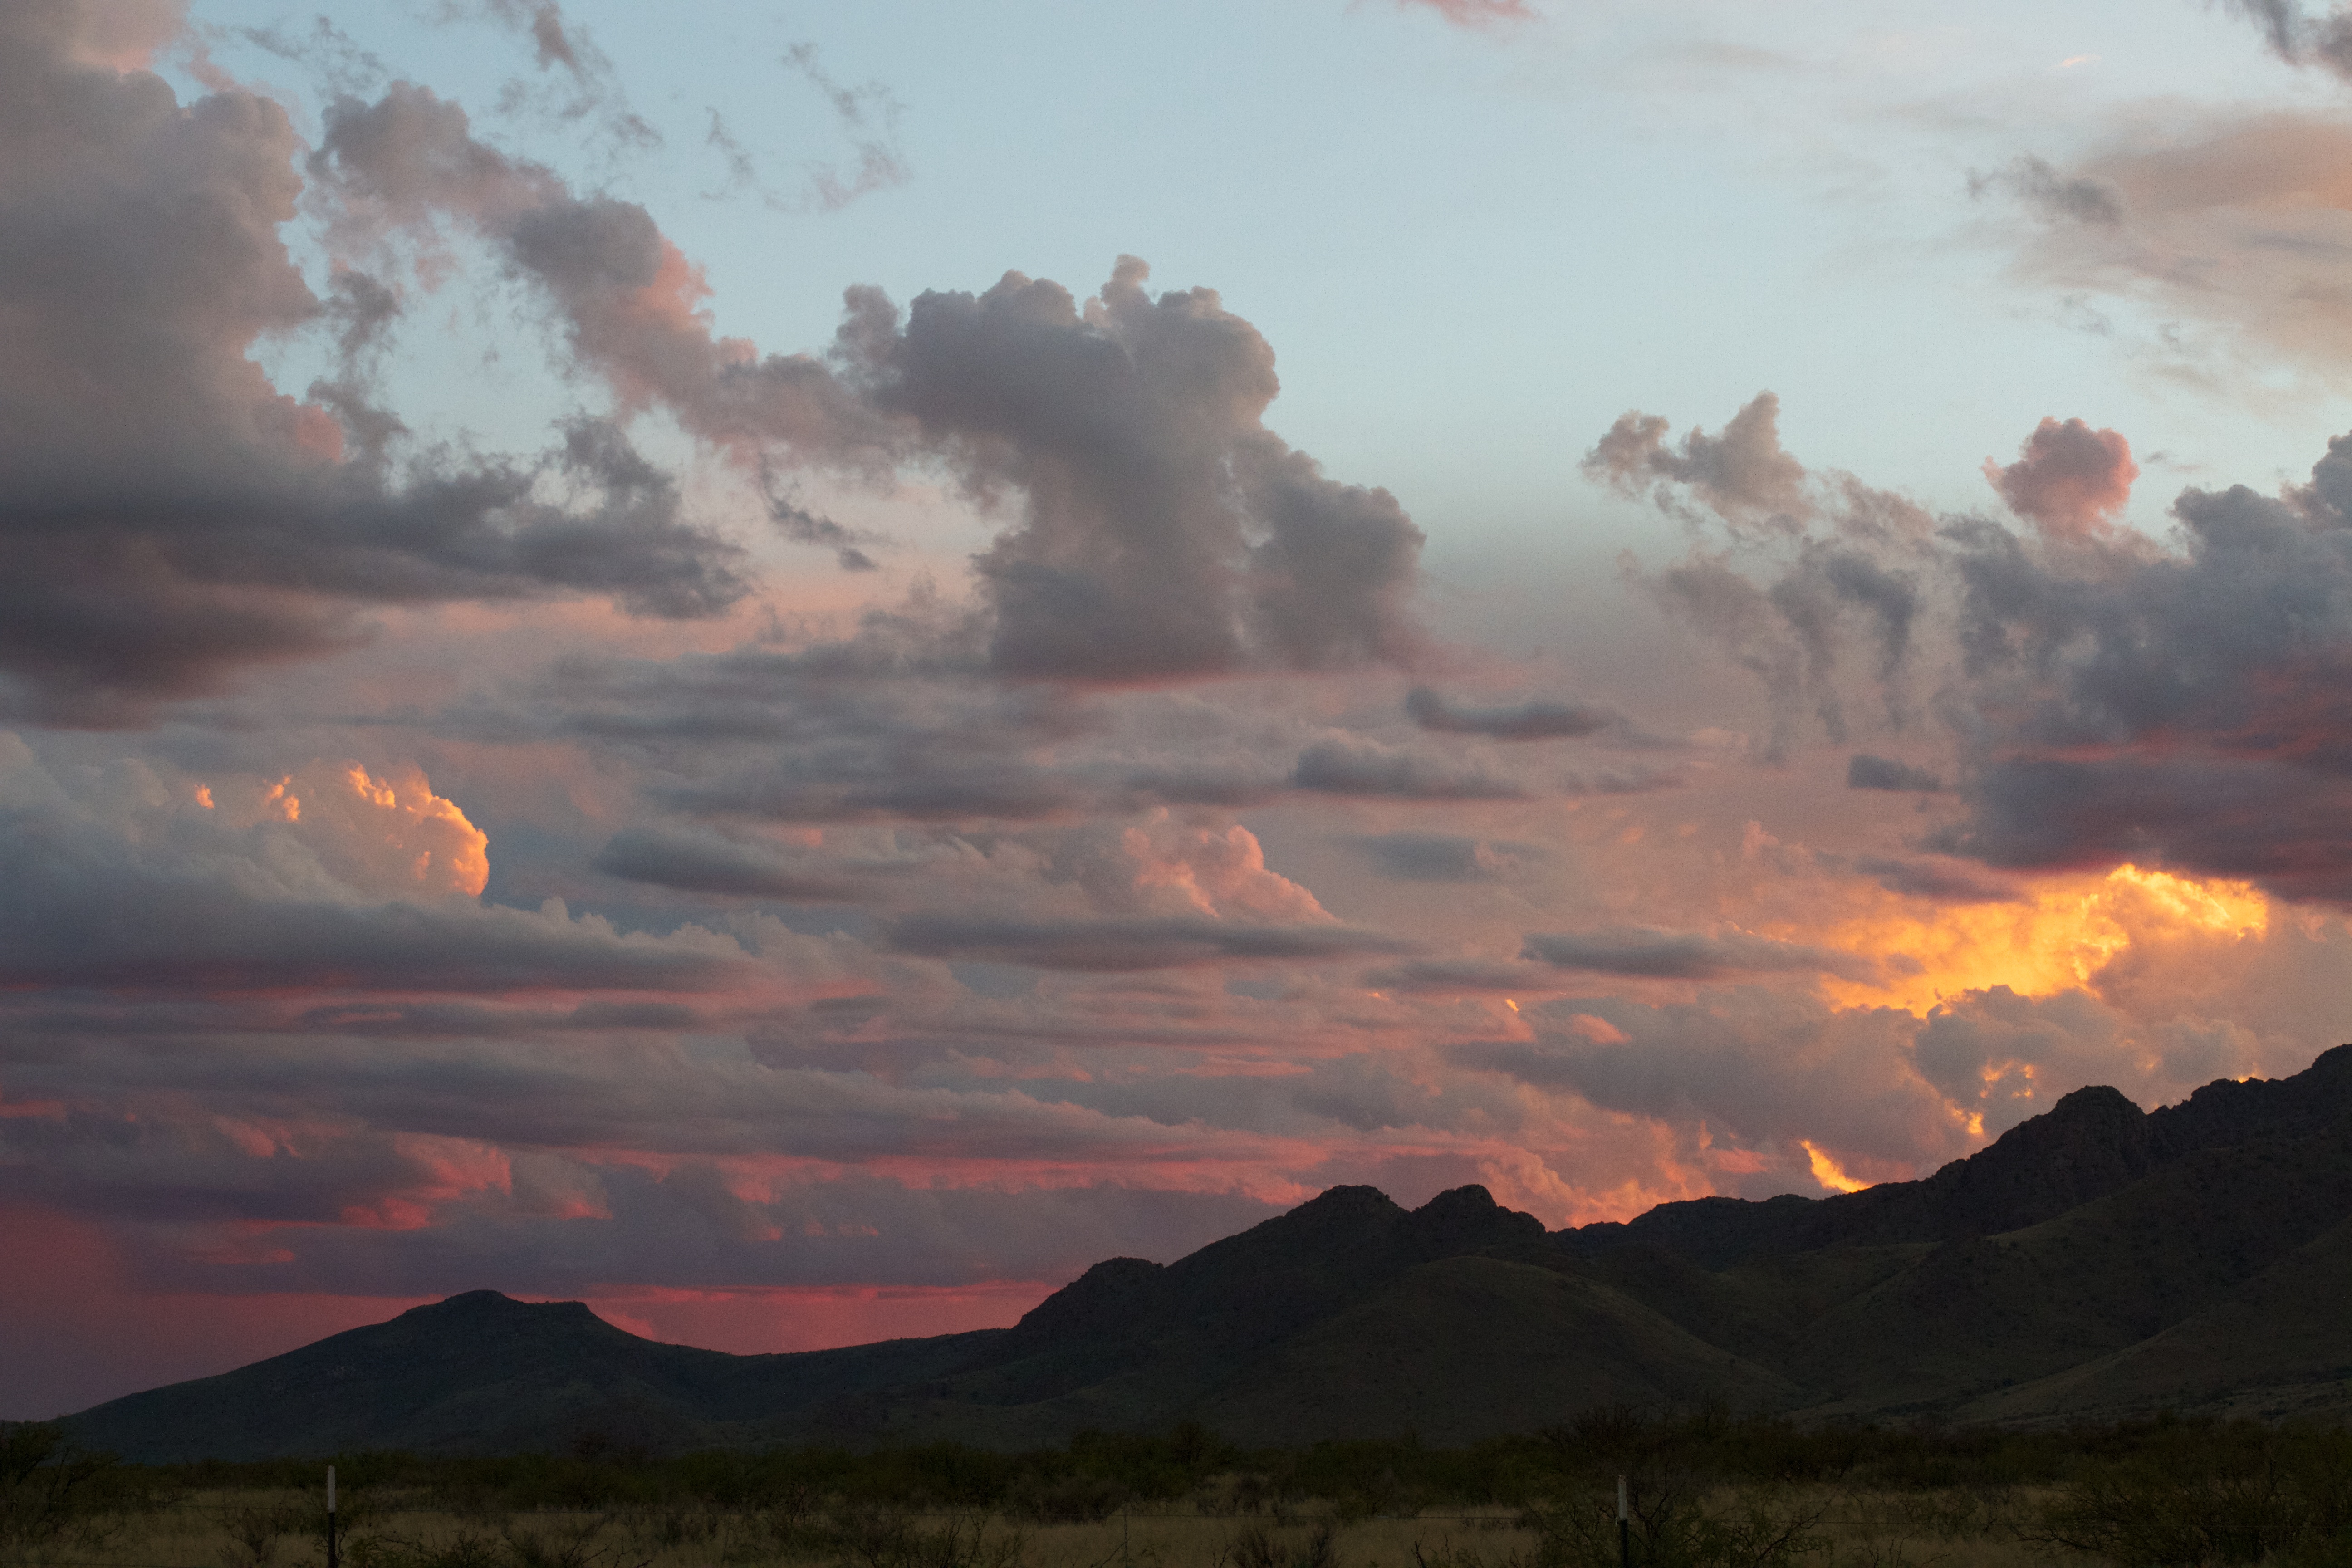
landscape, mountain, cloud, sky, sunrise, sunset, prairie, morning, hill, dawn, dusk, evening, plain, plateau, loch, afterglow, meteorological phenomenon, mountainous landforms, red sky at morning